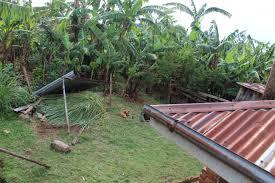
Katika shamba migomba mingi za ndizi zimendwa na kumea , kando yake kuna uwanja ambao nyasi imemea vizuri sana na pia kuna nyumba ambayo imejengwa, paa lake ni la mabati.